Terry Gou

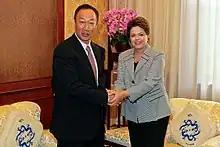
Gou with Brazilian president Dilma Rousseff in 2011

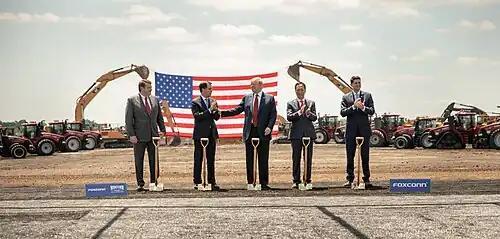
Speaker Paul Ryan, President Donald Trump, Governor Scott Walker, Terry Gou and Christopher Murdock at Foxconn's June 2018 groundbreaking ceremony in Wisconsin

Terry Gou founded Foxconn, established as Hon Hai Precision Industry (鴻海科技集團) in Taiwan in 1974 with $7,500 ($44,000 in 2021 US dollars) in startup money and a workforce of ten elderly employees. The company started off making plastic parts for television sets in a rented shed in Tucheng, a suburb of Taipei. A turning point came in 1980 when he received an order from Atari to make the console joystick.